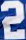
Number: 2